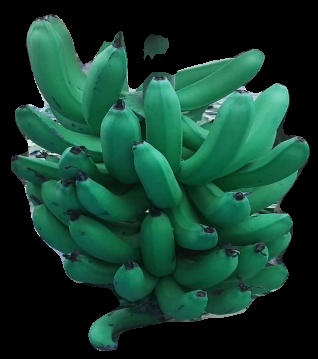
Variety: pachbale
Grade: grade3